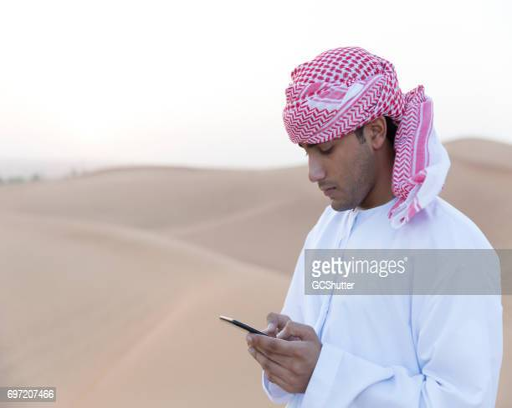
person using his smartphone in the desert